Arthur Streeton

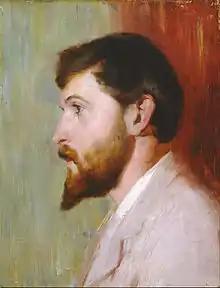
Portrait of Streeton by Tom Roberts, 1891

Sir Arthur Ernest Streeton (8 April 1867 – 1 September 1943) was an Australian landscape painter and a leading member of the Heidelberg School, also known as Australian Impressionism.